History of Auburn Tigers football

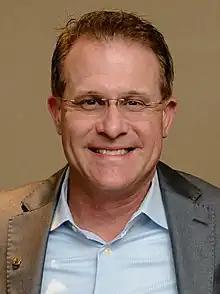
Coach Malzahn

After Gene Chizik's termination at the end of the 2012 season, athletic director Jay Jacobs formed a search committee headed by former Auburn Heisman Trophy winners Bo Jackson and Pat Sullivan along with fellow former player Mac Crawford to find the program's next head coach. The committee unanimously selected Arkansas State head coach and former Auburn offensive coordinator from 2009 to 2011 Gus Malzahn. On December 4, 2012, it was officially announced that Malzahn would assume the position of head coach at Auburn University. He is currently in his third season, and his 2013 Tigers went 12–2 and won the SEC Championship versus the Missouri Tigers. The season was highlighted by two of the greatest plays in Auburn football history. After allowing number 25 Georgia to take a 38–37 lead with less than two minutes remaining, quarterback Nick Marshall threw a 73-yard Hail Mary pass to Ricardo Louis for the game-winning touchdown after being tipped up by two Georgia defenders. The Tigers put the game away in the final 25 seconds and won 43–38 over the Bulldogs. Auburn also defeated number 1 Alabama in dramatic fashion. After lobbying for one second to be restored to the game clock in the fourth quarter, tied 28–28 with the Tigers, Alabama head coach Nick Saban chose to attempt a 57-yard game-winning field goal. The Tide was 0–3 in field goal attempts on the day with veteran kicker Cade Foster, thus chose to use Adam Griffith for the final attempt. Griffith's kick did not have the distance and the ball landed in the hands of Chris Davis, who returned the ball unofficially 109 yards end zone to end zone for an Auburn touchdown and sealed a victory for the Tigers along with a berth in the SEC Championship Game. Auburn would face number 5 Missouri in the 2013 SEC Championship Game, eventually winning 59–42 in an offensive showdown which produced 677 total yards for Auburn, including a 304-yard performance by game MVP Tre Mason. The Tigers faced number 1 Florida State in the 2014 BCS National Championship Game in Pasadena, California, on January 6, 2014. They lost by a score of 34–31, as Florida State scored the go-ahead touchdown with 13 seconds remaining in the game, ending the SEC streak of winning BCS national championships at seven. They were only the second SEC team to lose in a BCS championship game, and the only SEC team to do so against non-SEC competition. The Tigers finished number 2 in both the final AP and Coaches polls. Since the end of the 2013 season Malzahn's Auburn Tigers have compiled a record of 27–13 and 13–11 in SEC play. Auburn finished 8–5 in 2014, including a 34–31 loss to Wisconsin in the 2014 Outback Bowl. Before the 2015 season, Auburn was ranked number six and was supposed to be in the mix for the College Football Playoff but, after an almost upset by FCS Jacksonville State and an embarrassing loss at thirteen ranked LSU at the beginning of the season, those dreams were gone. Auburn compiled a 6–6 record, 2–6 in the SEC and a trip to the Birmingham Bowl to face Memphis. Auburn defeated Memphis 31–10 in front of a crowd of 59,430, to end its season with a 7–6 record. This season was considered the worst since the 2012 season when Auburn went 3-9 and 0–8 in SEC play.